Question: Please indicate a possible affordance area of the jump_skateboard that can be used for standing
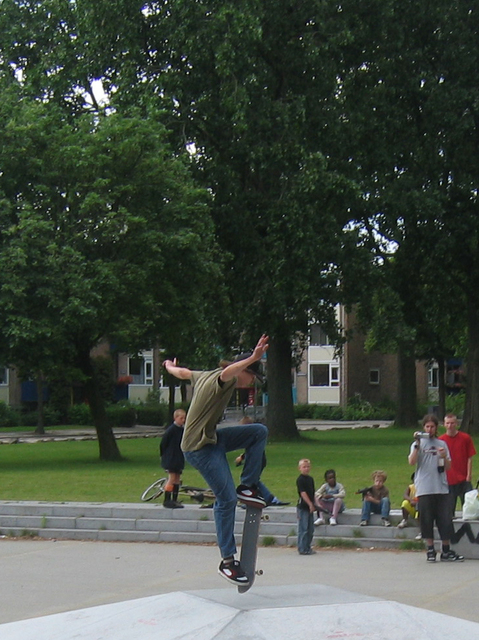
Answer: [233.852, 489.204, 266.09, 598.458]